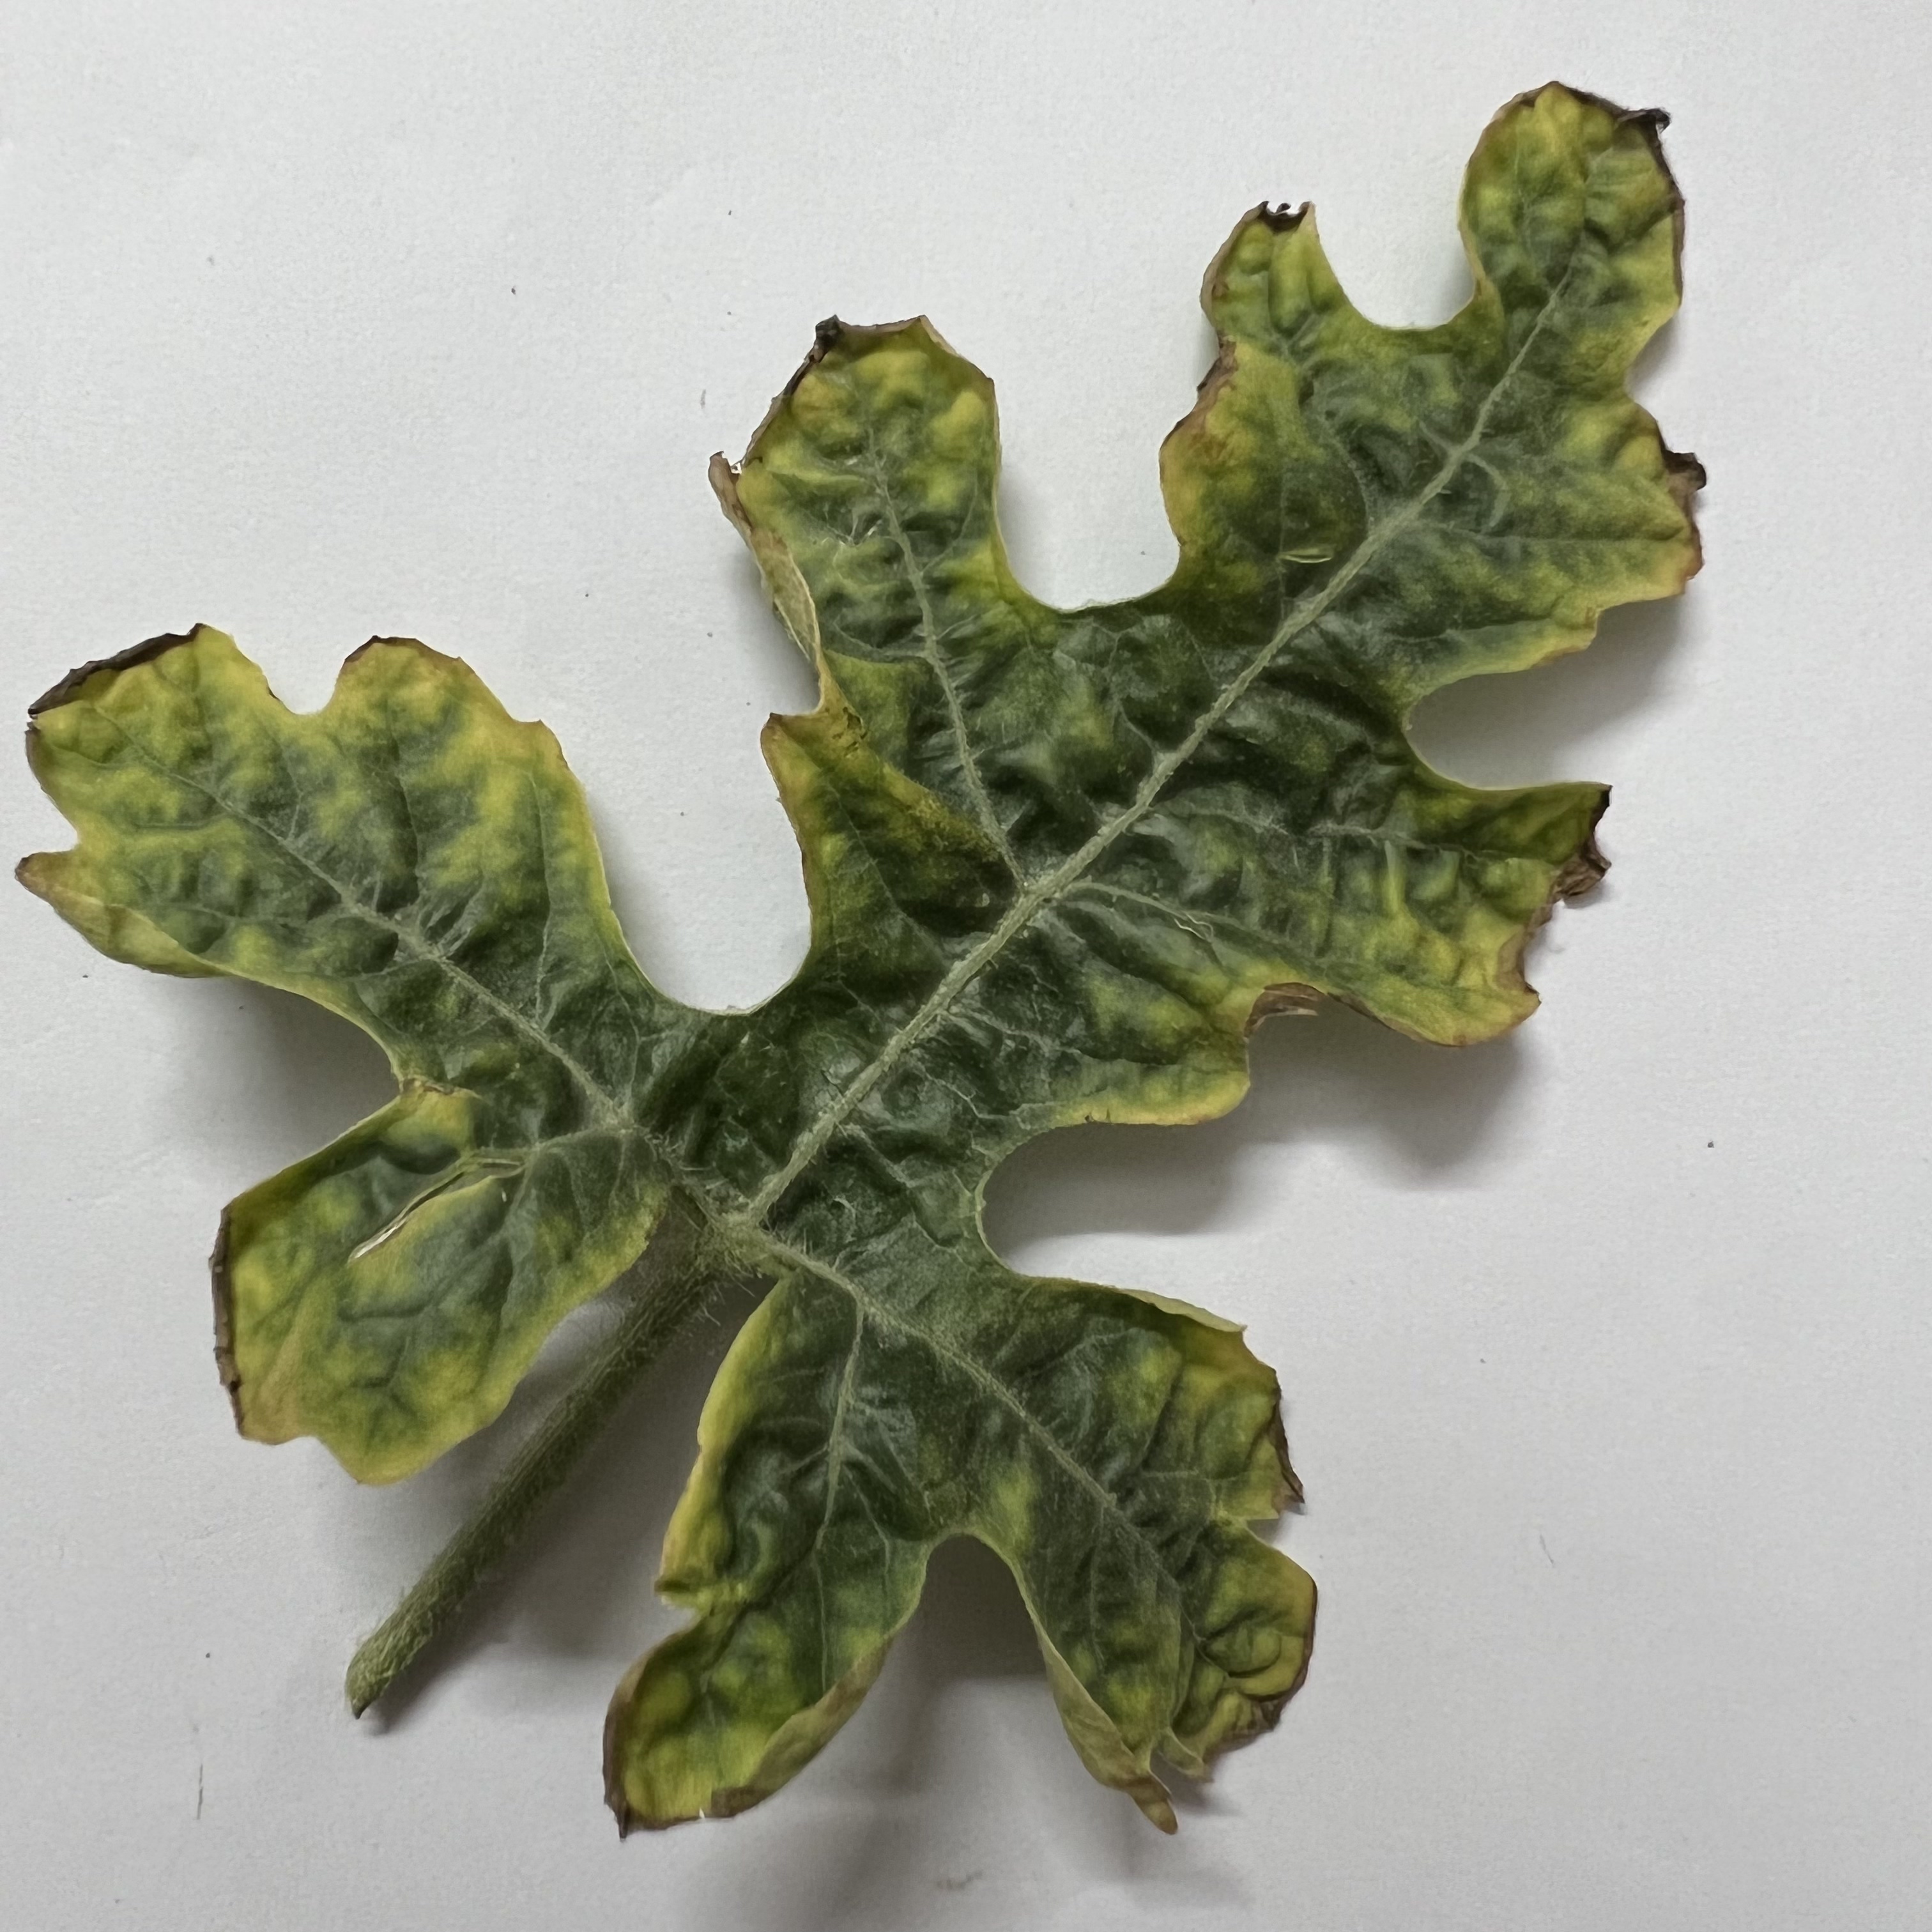
Label: Downy_Mildew